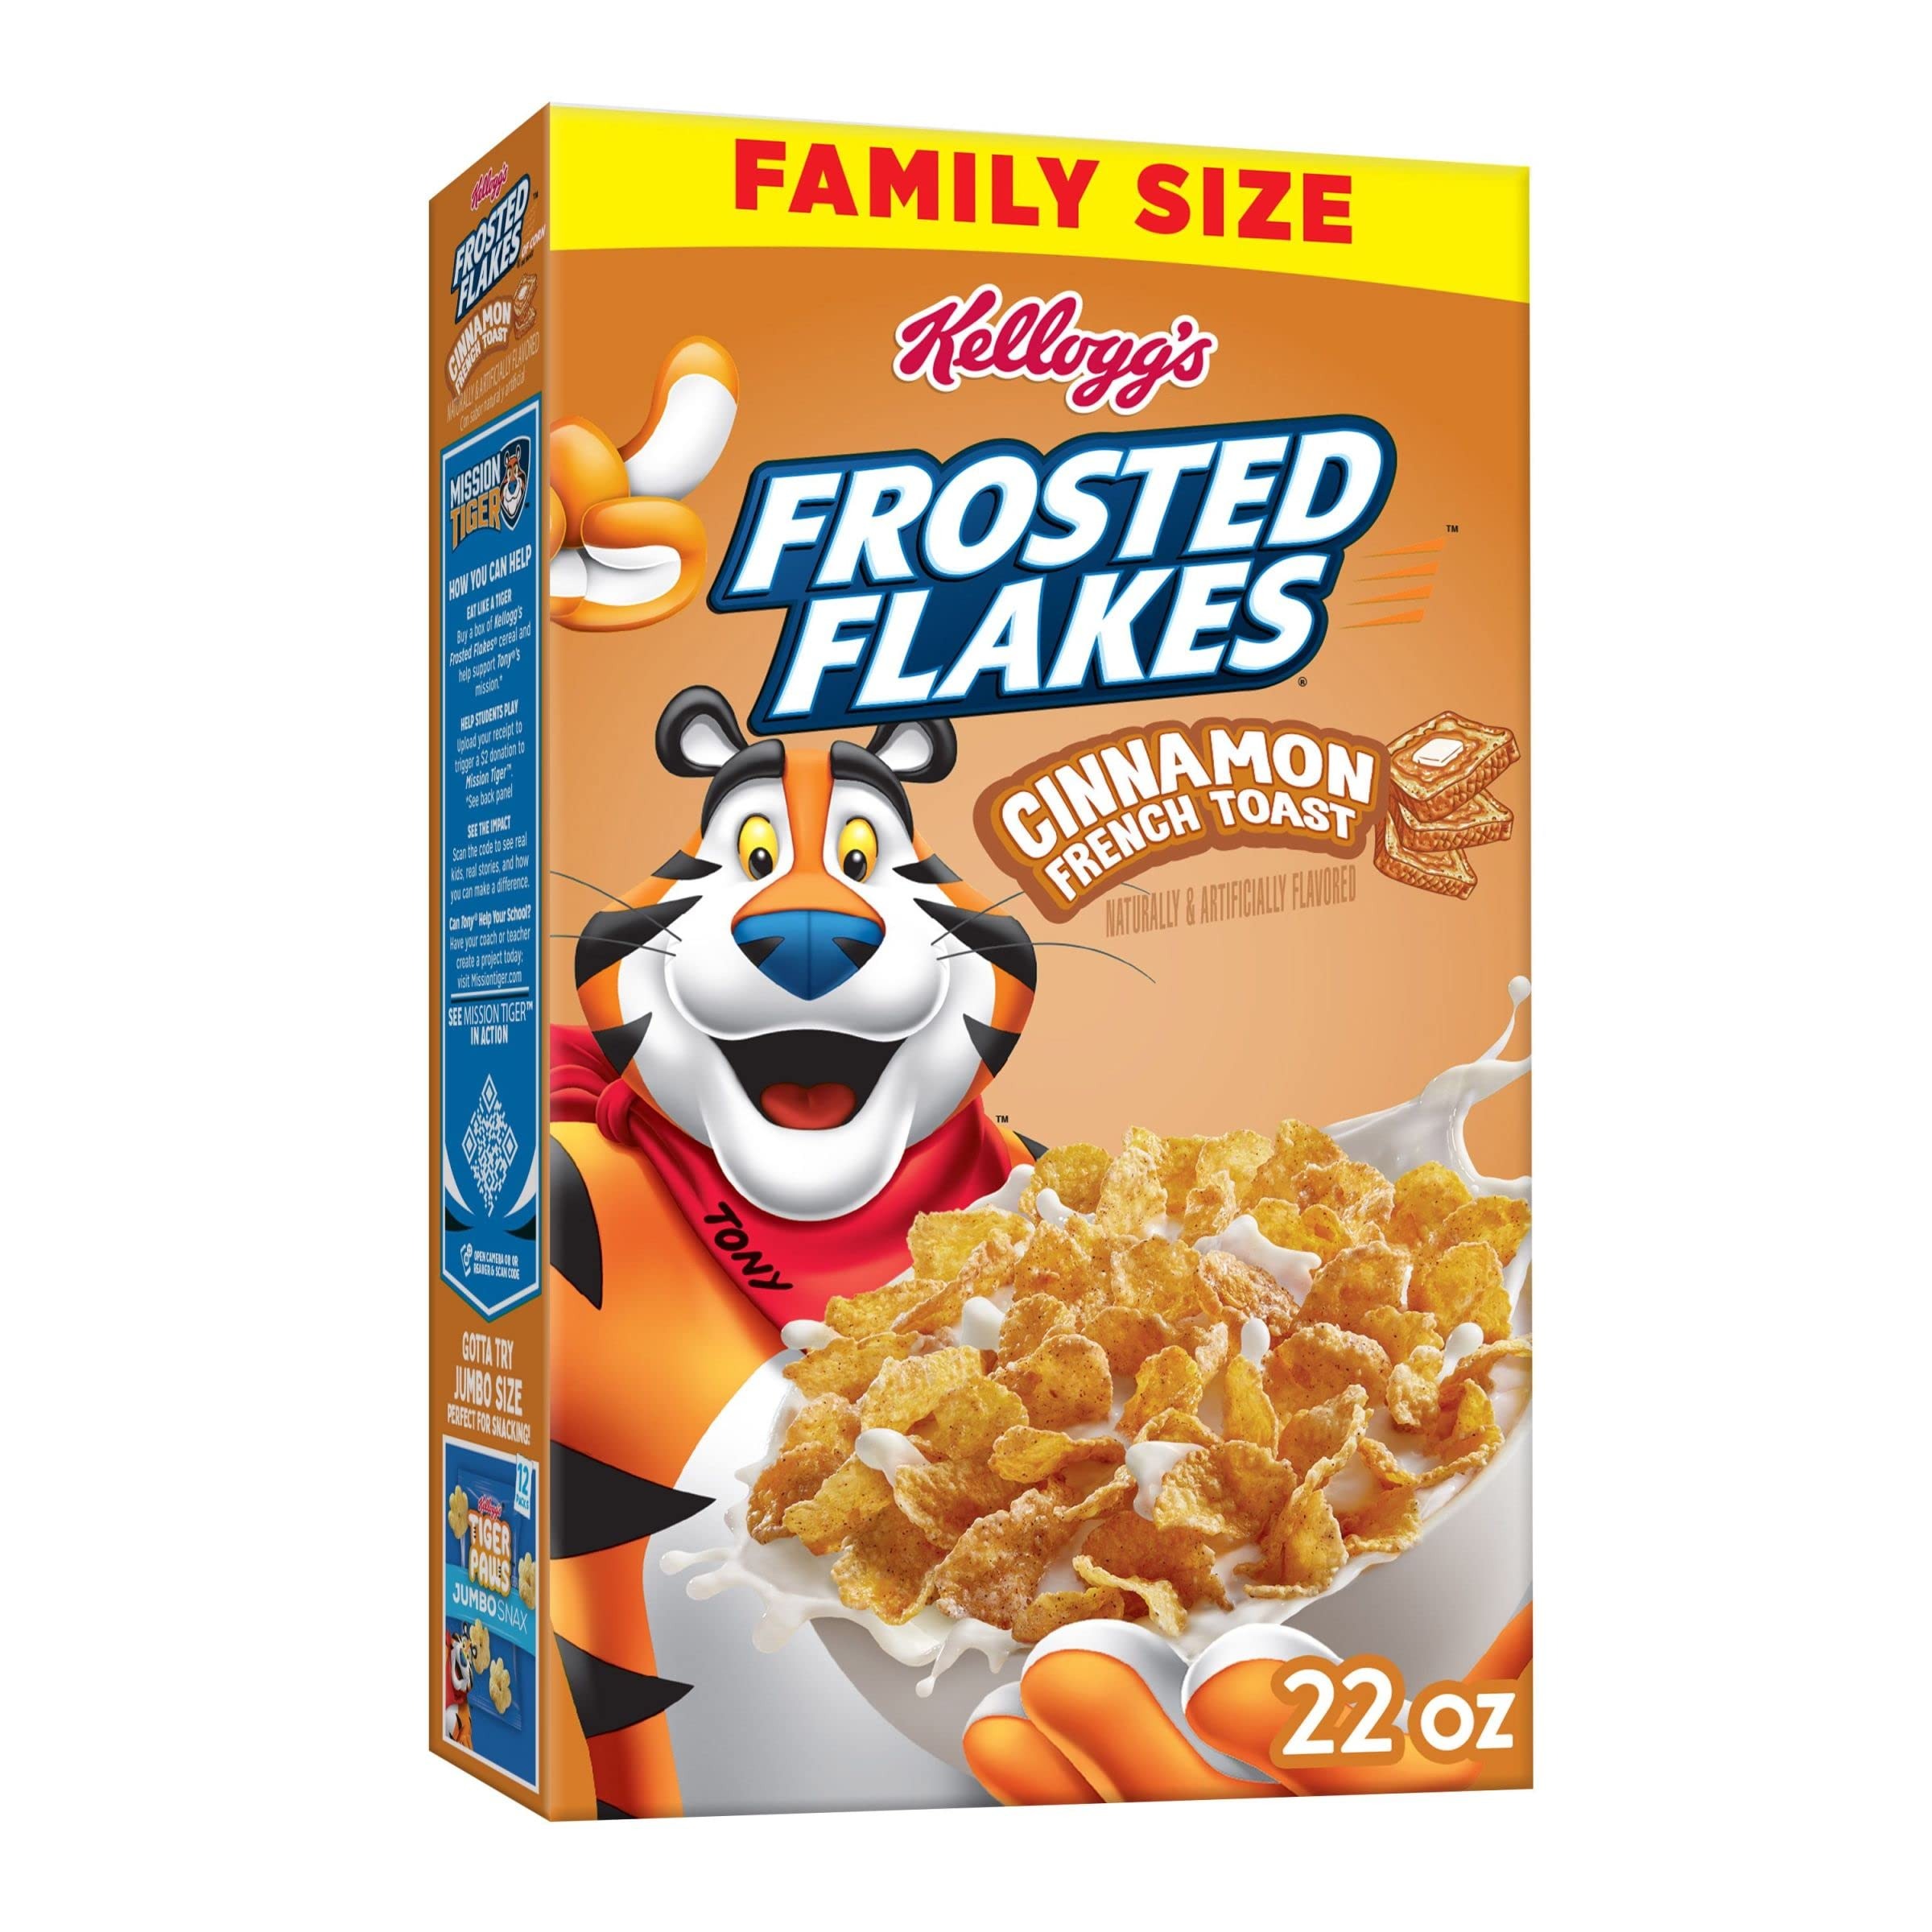
Item Name: Frosted Flakes Breakfast Cereal, 8 Vitamins and Minerals, Kids Snacks, Family Size, Cinnamon French Toast, 22oz Box (1 Box)
Value: 22.0
Unit: Ounce

Price: 8.86